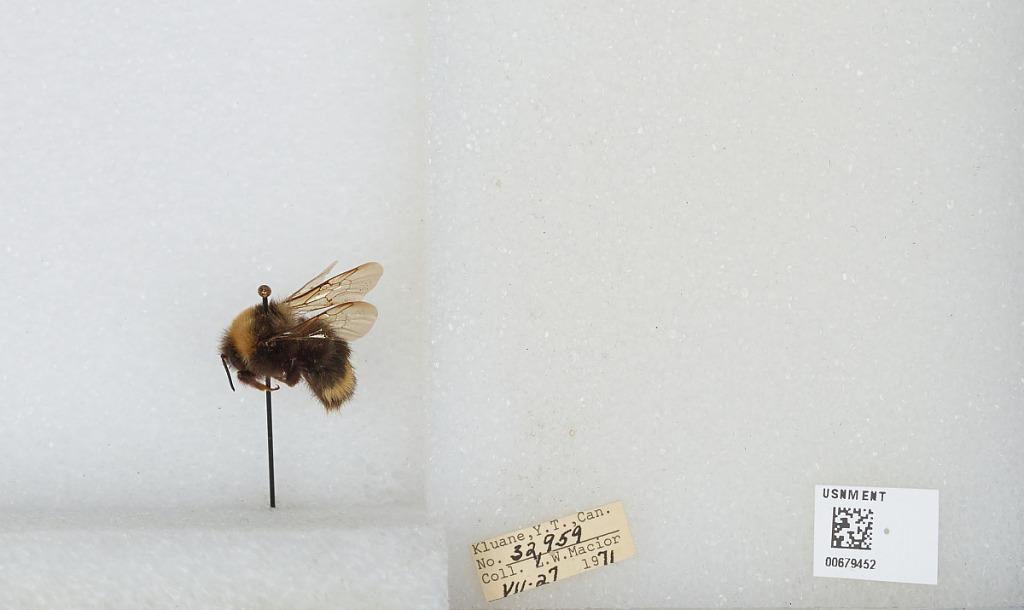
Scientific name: Bombus (Bombus) occidentalis Greene
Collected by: L. Macior
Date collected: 1971-7-27
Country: Canada
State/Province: Yukon Territory
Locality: Kluane
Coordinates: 60.75, -139.5